Bindu Madhavi

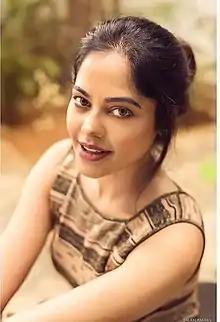
Madhavi in 2021

Bindu Madhavi (born 14 June 1986) is an Indian actress and model, who works in Tamil and Telugu films and television. After starting her acting career in Telugu cinema, she ventured into Tamil cinema where she was part of several successful productions including "Kazhugu" (2012), "Kedi Billa Killadi Ranga" (2013), "Tamizhuku En Ondrai Azhuthavum" (2015) and "Pasanga 2" (2015). In 2022, she emerged as the title winner of the inaugural "Bigg Boss Non-Stop" and became the first female winner of the "Bigg Boss" franchise.